Bedale Hall

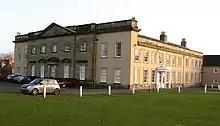
Bedale Hall

Bedale Hall is a Grade I listed Palladian-style country house in the town of Bedale, North Yorkshire, England.